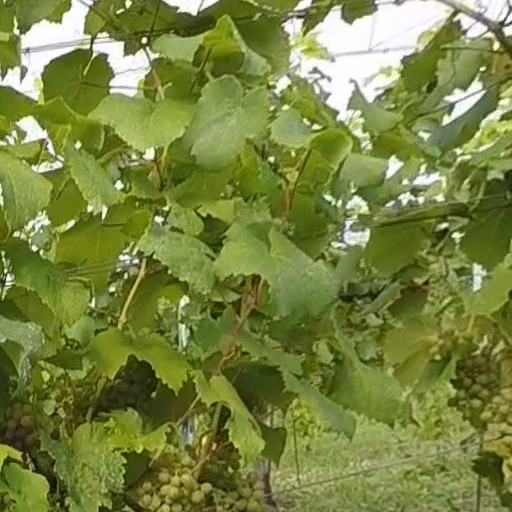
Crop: grape